Ilsington

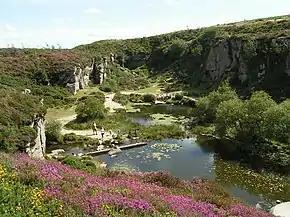
The Haytor quarries

Apart from its agricultural history, Ilsington's industrial archaeology reflects the mining of the 18th and 19th centuries. The Atlas tin mine and the Smallacombe iron mine were major local enterprises – with the cottages at Lewthorne Cross being built for William Grose, the mine captain and mine workers. Nearby, at Haytor, granite was quarried and carried down to the Stover Canal at Ventiford, Teigngrace, on the Haytor Granite Tramway, the route of which is now commemorated in the Templer Way footpath. Haytor granite was used in the building of many civic structures including London Bridge, over the Thames in London.